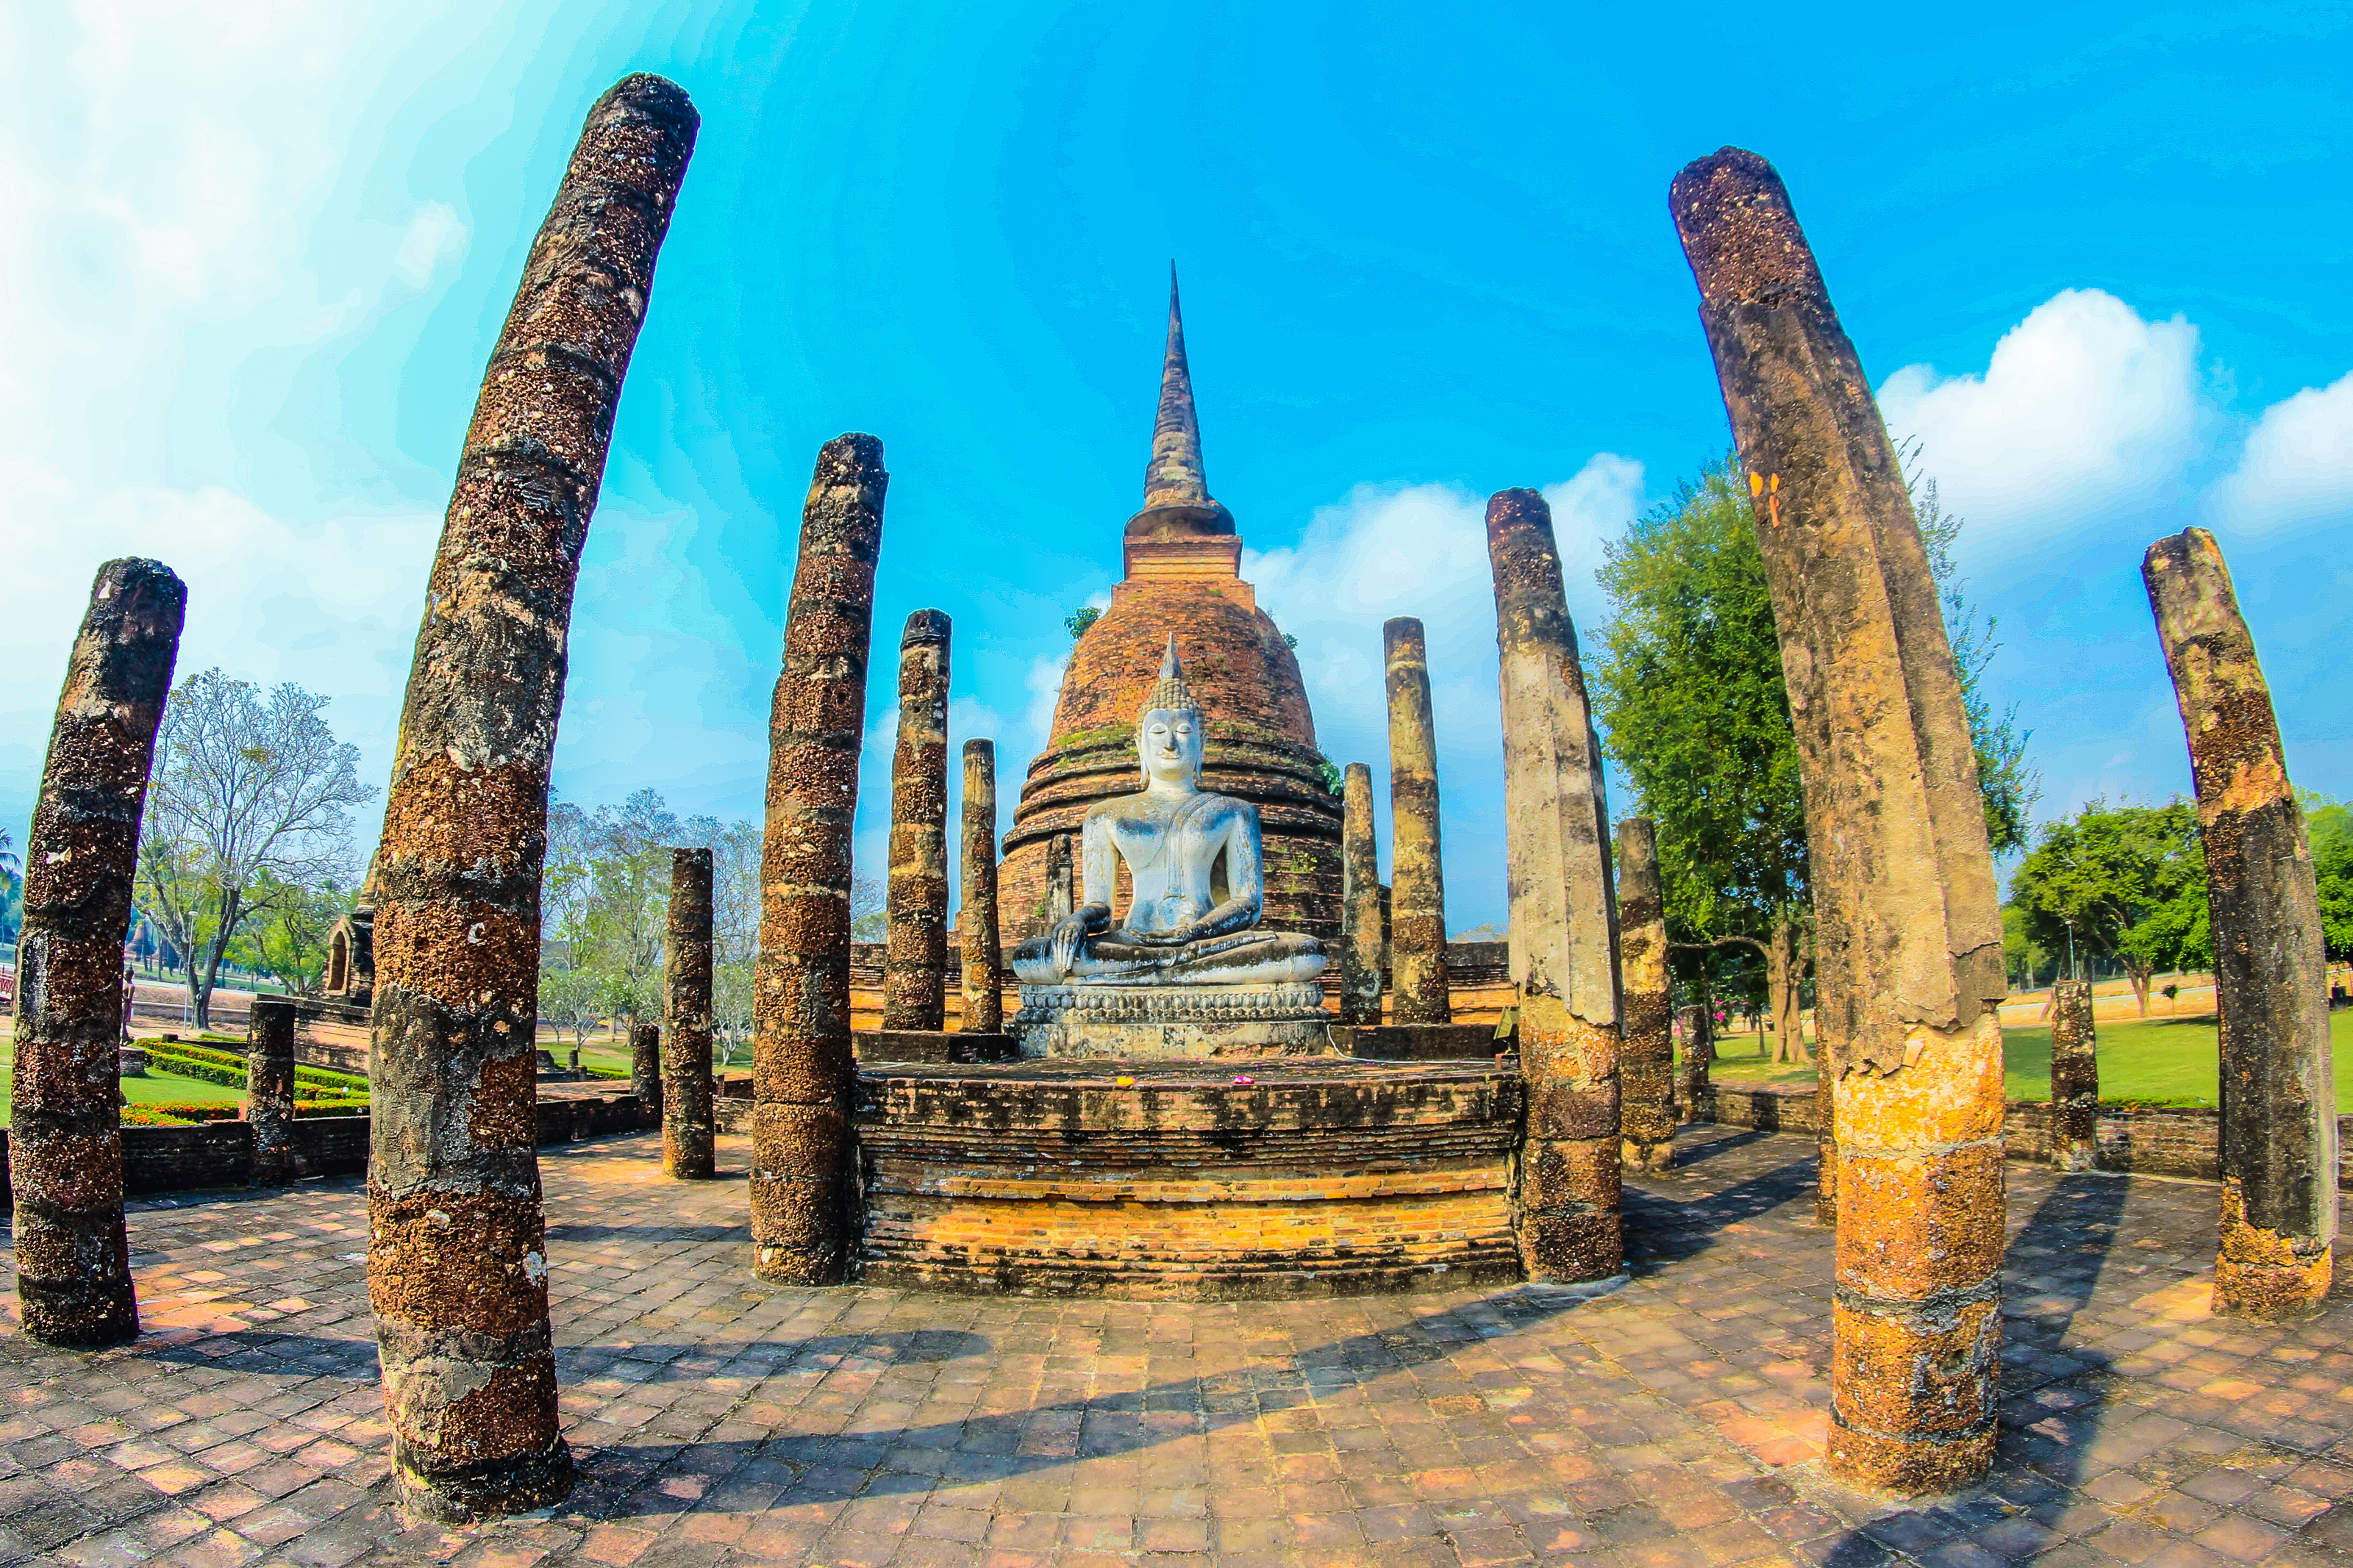
ancient, archeology, architecture, art, asia, buddha, buddhism, buddhist, civilization, cultural, culture, destination, east, famous, heritage, historical, history, landmark, meditation, old, pagoda, park, religion, ruin, scene, sculpture, seated, siam, site, southeast, statue, stone, sukhothai, symbols, temple, thai, thailand, thailand temple, tourism, tourist, traditional, travel, unesco, wat, worship, sky, historic site, place of worship, ancient history, ruins, building, unesco world heritage site, photography, archaeological site, tree, stupa, tourist attraction, tower, cloud, landscape, fictional character, world, city